Llywelyn ab Iorwerth

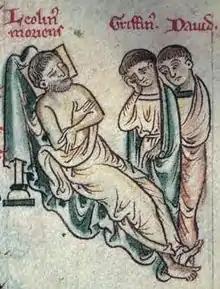
The dying Llywelyn (left) with his sons, Gruffudd (centre) and Dafydd (right)

Following King John's death Llywelyn concluded the Treaty of Worcester with his successor Henry III in 1218. This treaty confirmed him in possession of all his recent conquests. From then until his death Llywelyn was the dominant force in Wales, though there were further outbreaks of hostilities with marcher lords, particularly the Marshal family and Hubert de Burgh, Earl of Kent, and sometimes with the king. Llywelyn built up marriage alliances with several of the Marcher families. One daughter, Gwladus Ddu ("Gwladus the Dark"), was already married to Reginald de Braose of Brecon and Abergavenny, but with Reginald an unreliable ally Llywelyn married another daughter, Marared, to John de Braose of Gower, Reginald's nephew. He found a loyal ally in Ranulf de Blondeville, 6th Earl of Chester, whose nephew and heir, John of Scotland, Earl of Huntingdon, married Llywelyn's daughter Elen ferch Llywelyn in about 1222. Following Reginald de Braose's death in 1228, Llywelyn also made an alliance with the powerful Roger Mortimer of Wigmore when Gwladus Ddu married as her second husband Ralph de Mortimer.